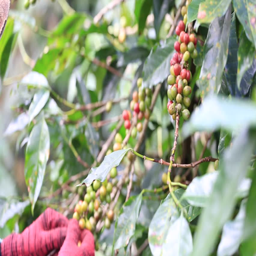
ripe cherries coffee beans are either harvested by hand , stripped from the tree with both unripe and overripe